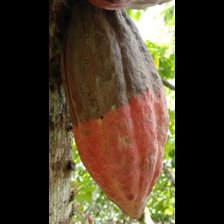
Label: phytophthora